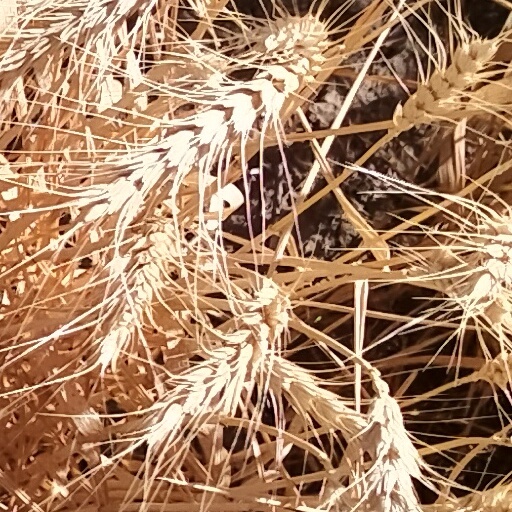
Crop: wheat